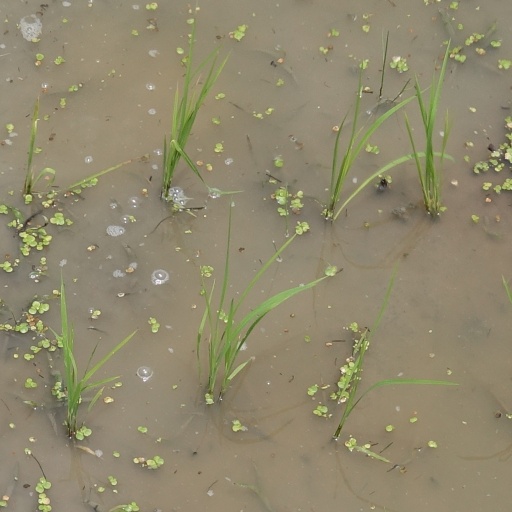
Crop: rice